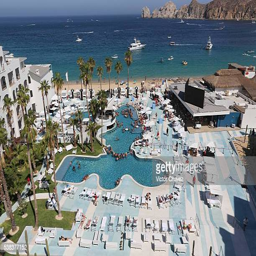
a general view of atmosphere during the resort grand reopening party